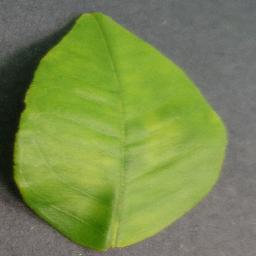
Label: Orange___Haunglongbing_(Citrus_greening)